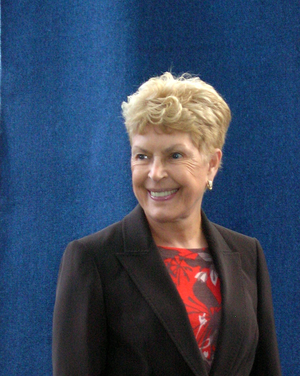
Ruth Rendell, baronne Rendell of Babergh, née le 17 février 1930 dans le quartier de Redbridge, à Londres, et morte le 2 mai 2015 dans la même ville, est une autrice britannique de romans policiers et psychologiques. Elle a également publié sous le pseudonyme de Barbara Vine.
Porphyria's Lover est un poème de Robert Browning d'abord publié sous le titre de Porphyria en janvier 1836 par le Monthly Repository, puis au sein des Dramatic Lyrics de 1842, en parallèle avec Johannes Agricola in Meditation, sous le titre commun Madhouse Cells. Le poème ne reçoit son appellation définitive qu'en 1863. Porphyria's Lover est le premier des monologues dramatiques qui, tout en restant relativement courts, explorent les méandres d'une psychologie anormale.